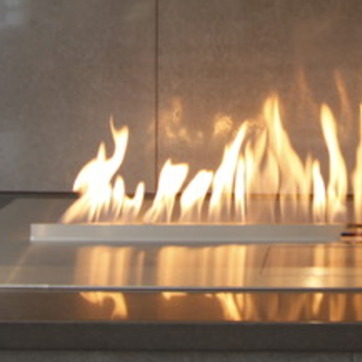
Material: other